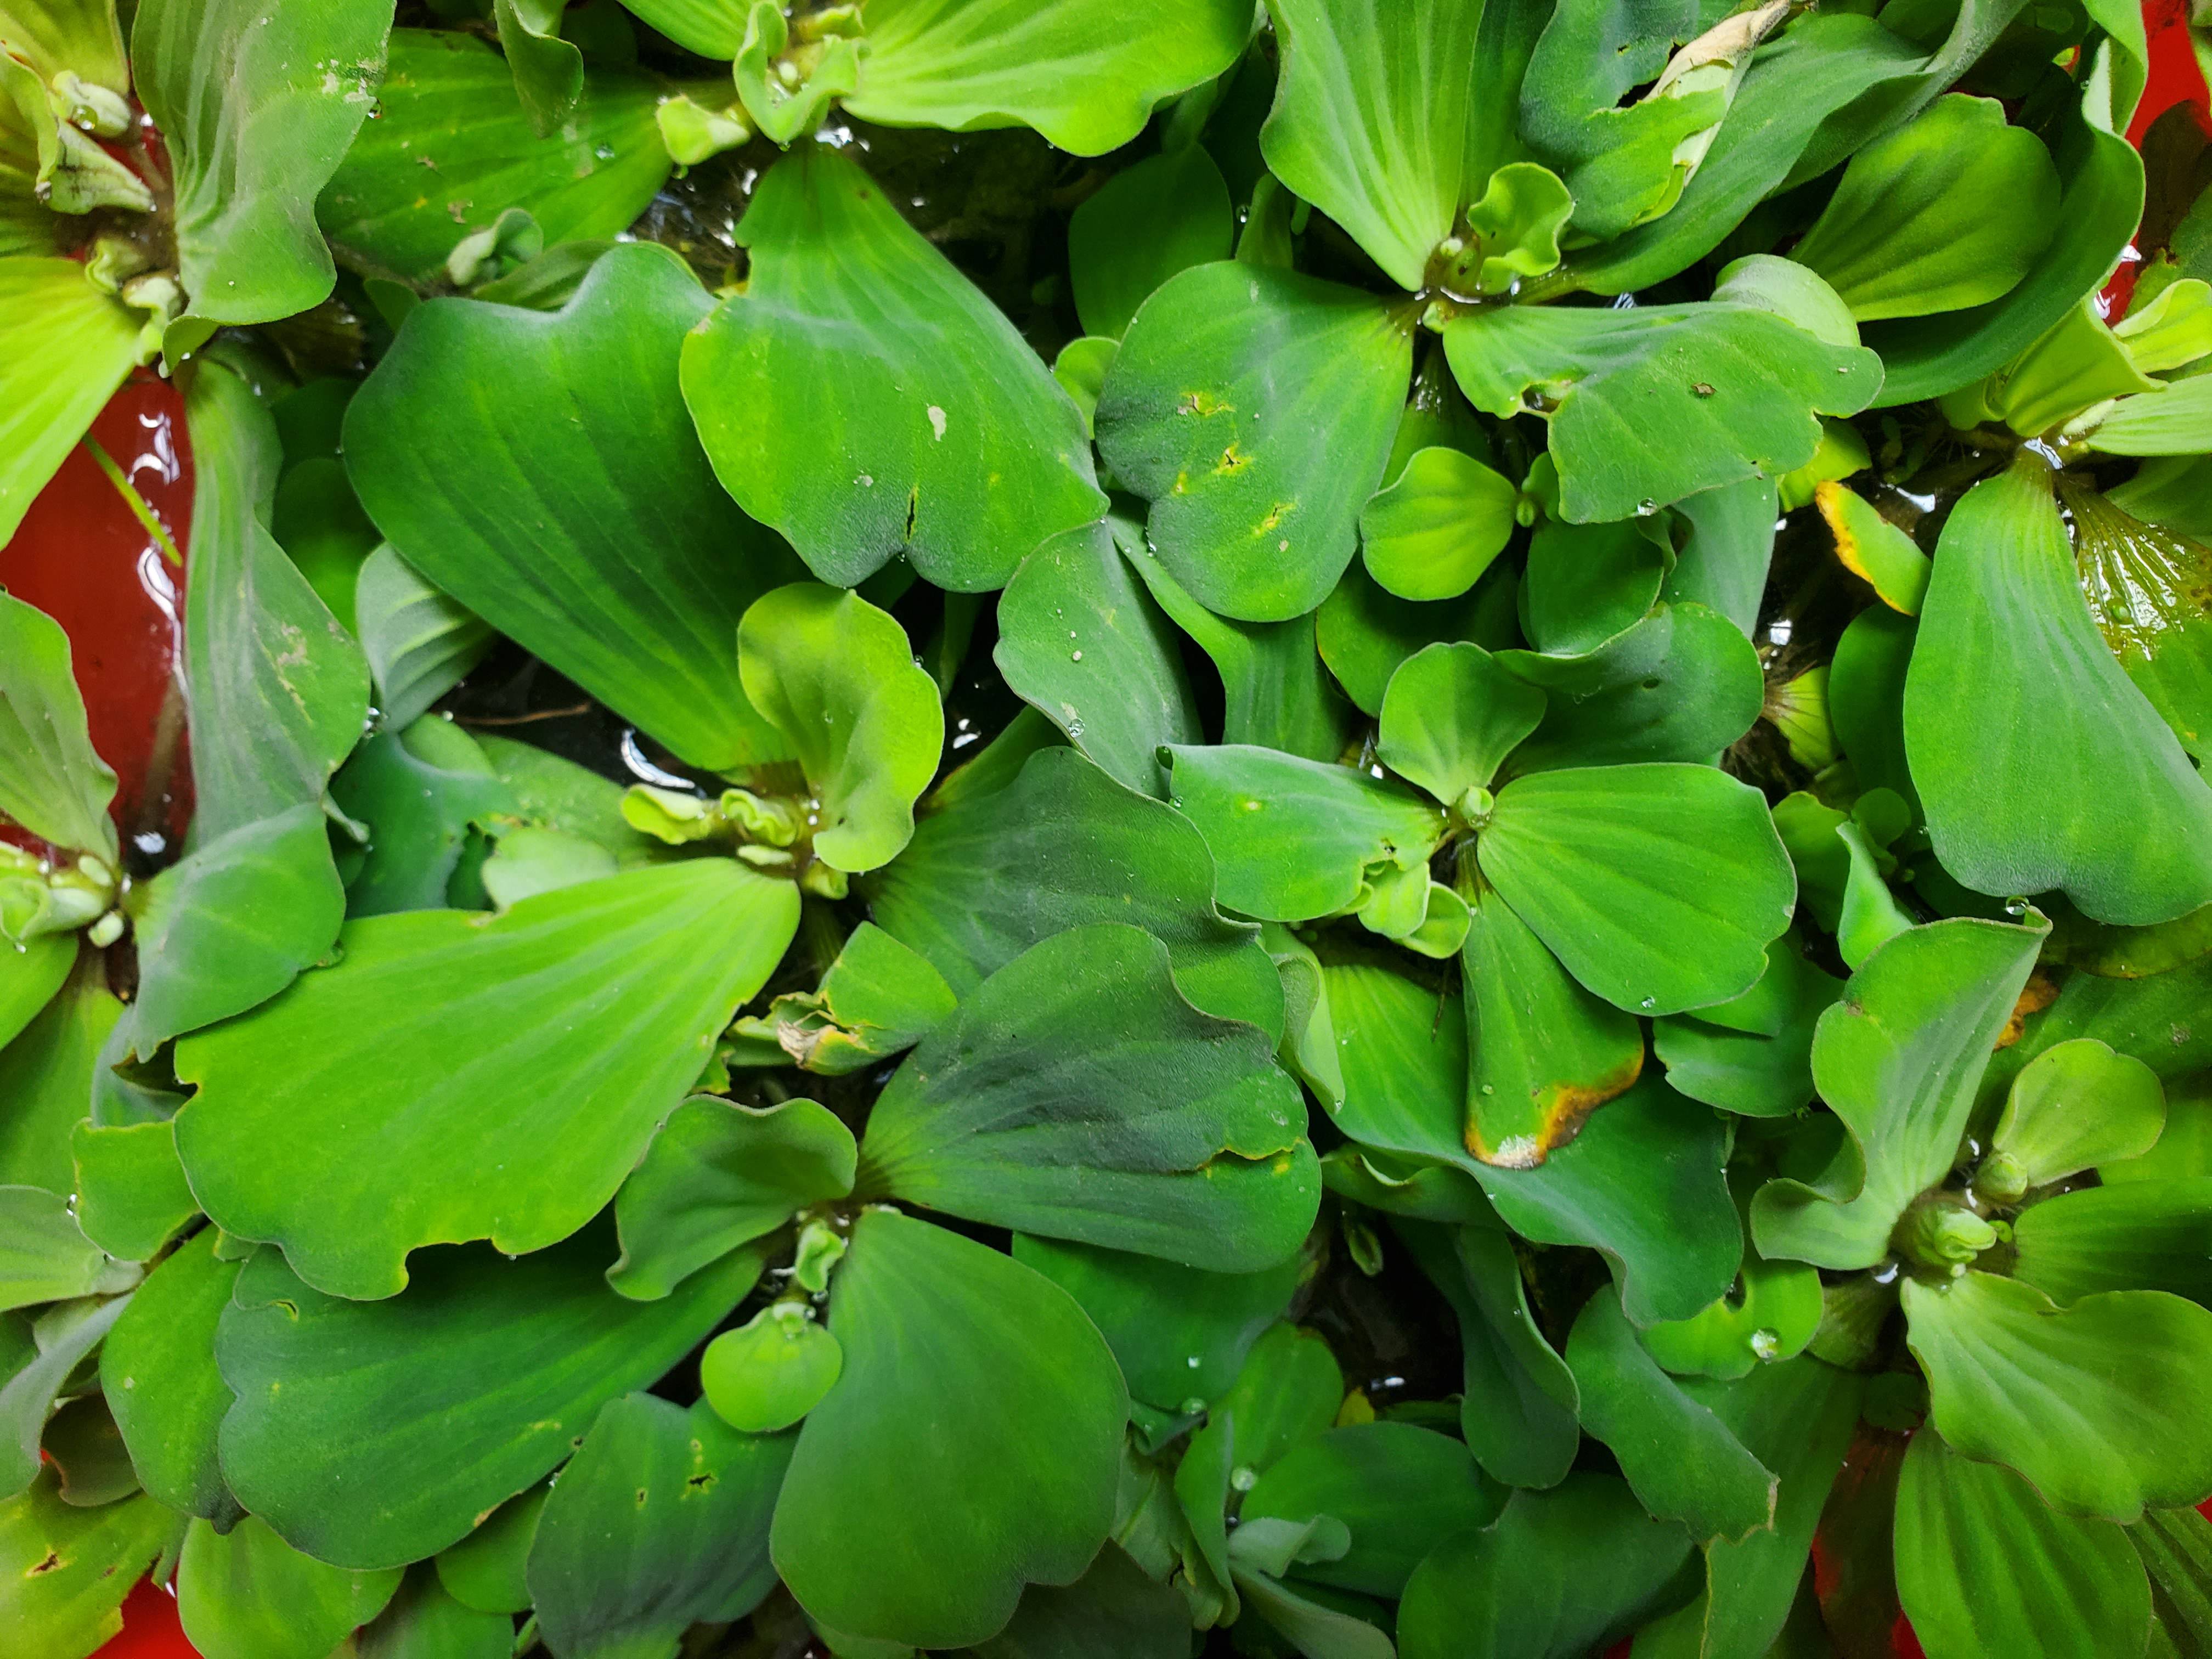
Species: Water Lettuce (Pistia stratiotes)